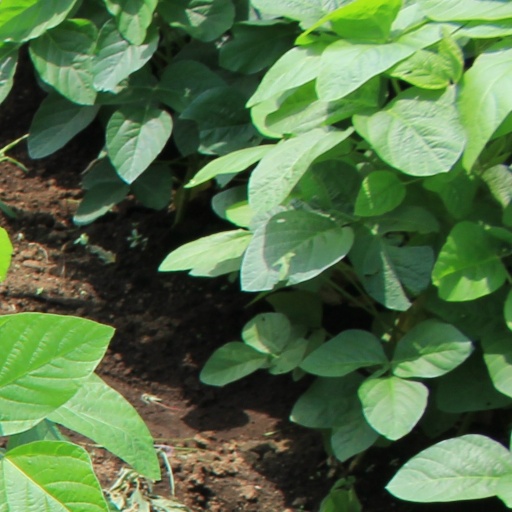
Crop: soybean